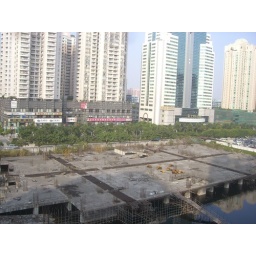
view from a window in my apartment building in Tianhe